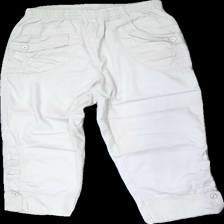
View: front
Type: Trousers
Category: Ladies
Brand: Soya/Soyaconcept
Colors: Beige
Material: 76% Cotton 24% Polyester
Cut: Cropped
Size: M
Price range: 50-100
Recommended usage: Reuse